Diaspora

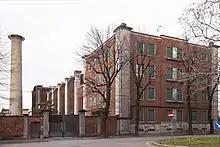
View of the Falck steelworks in Sesto San Giovanni, in Lombardy, Italy

There were two major Italian diasporas in Italian history. The first diaspora began around 1880, two decades after the Unification of Italy, and ended in the 1920s to the early 1940s with the rise of Fascist Italy. Poverty was the main reason for emigration, specifically the lack of land as "mezzadria" sharecropping flourished in Italy, especially in the South, and property became subdivided over generations. Especially in Southern Italy, conditions were harsh. Until the 1860s to 1950s, most of Italy was a rural society with many small towns and cities and almost no modern industry in which land management practices, especially in the South and the Northeast, did not easily convince farmers to stay on the land and to work the soil. Another factor was related to the overpopulation of Southern Italy as a result of the improvements in socioeconomic conditions after Unification. That created a demographic boom and forced the new generations to emigrate en masse in the late 19th century and the early 20th century, mostly to the Americas. The new migration of capital created millions of unskilled jobs around the world and was responsible for the simultaneous mass migration of Italians searching for "work and bread". The second diaspora started after the end of World War II and concluded roughly in the 1970s. Between 1880 and 1980, about 15,000,000 Italians left the country permanently. By 1980, it was estimated that about 25,000,000 Italians were residing outside Italy.